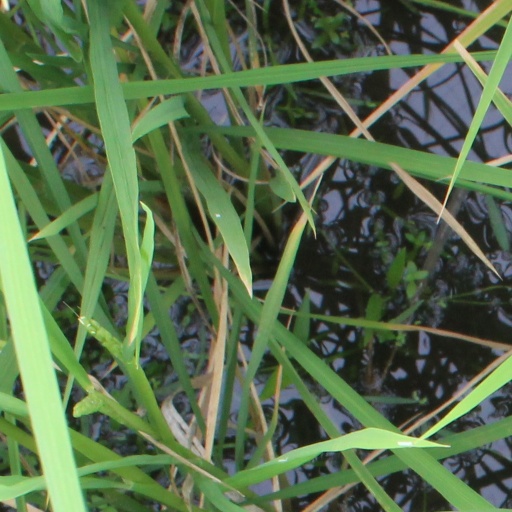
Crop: rice